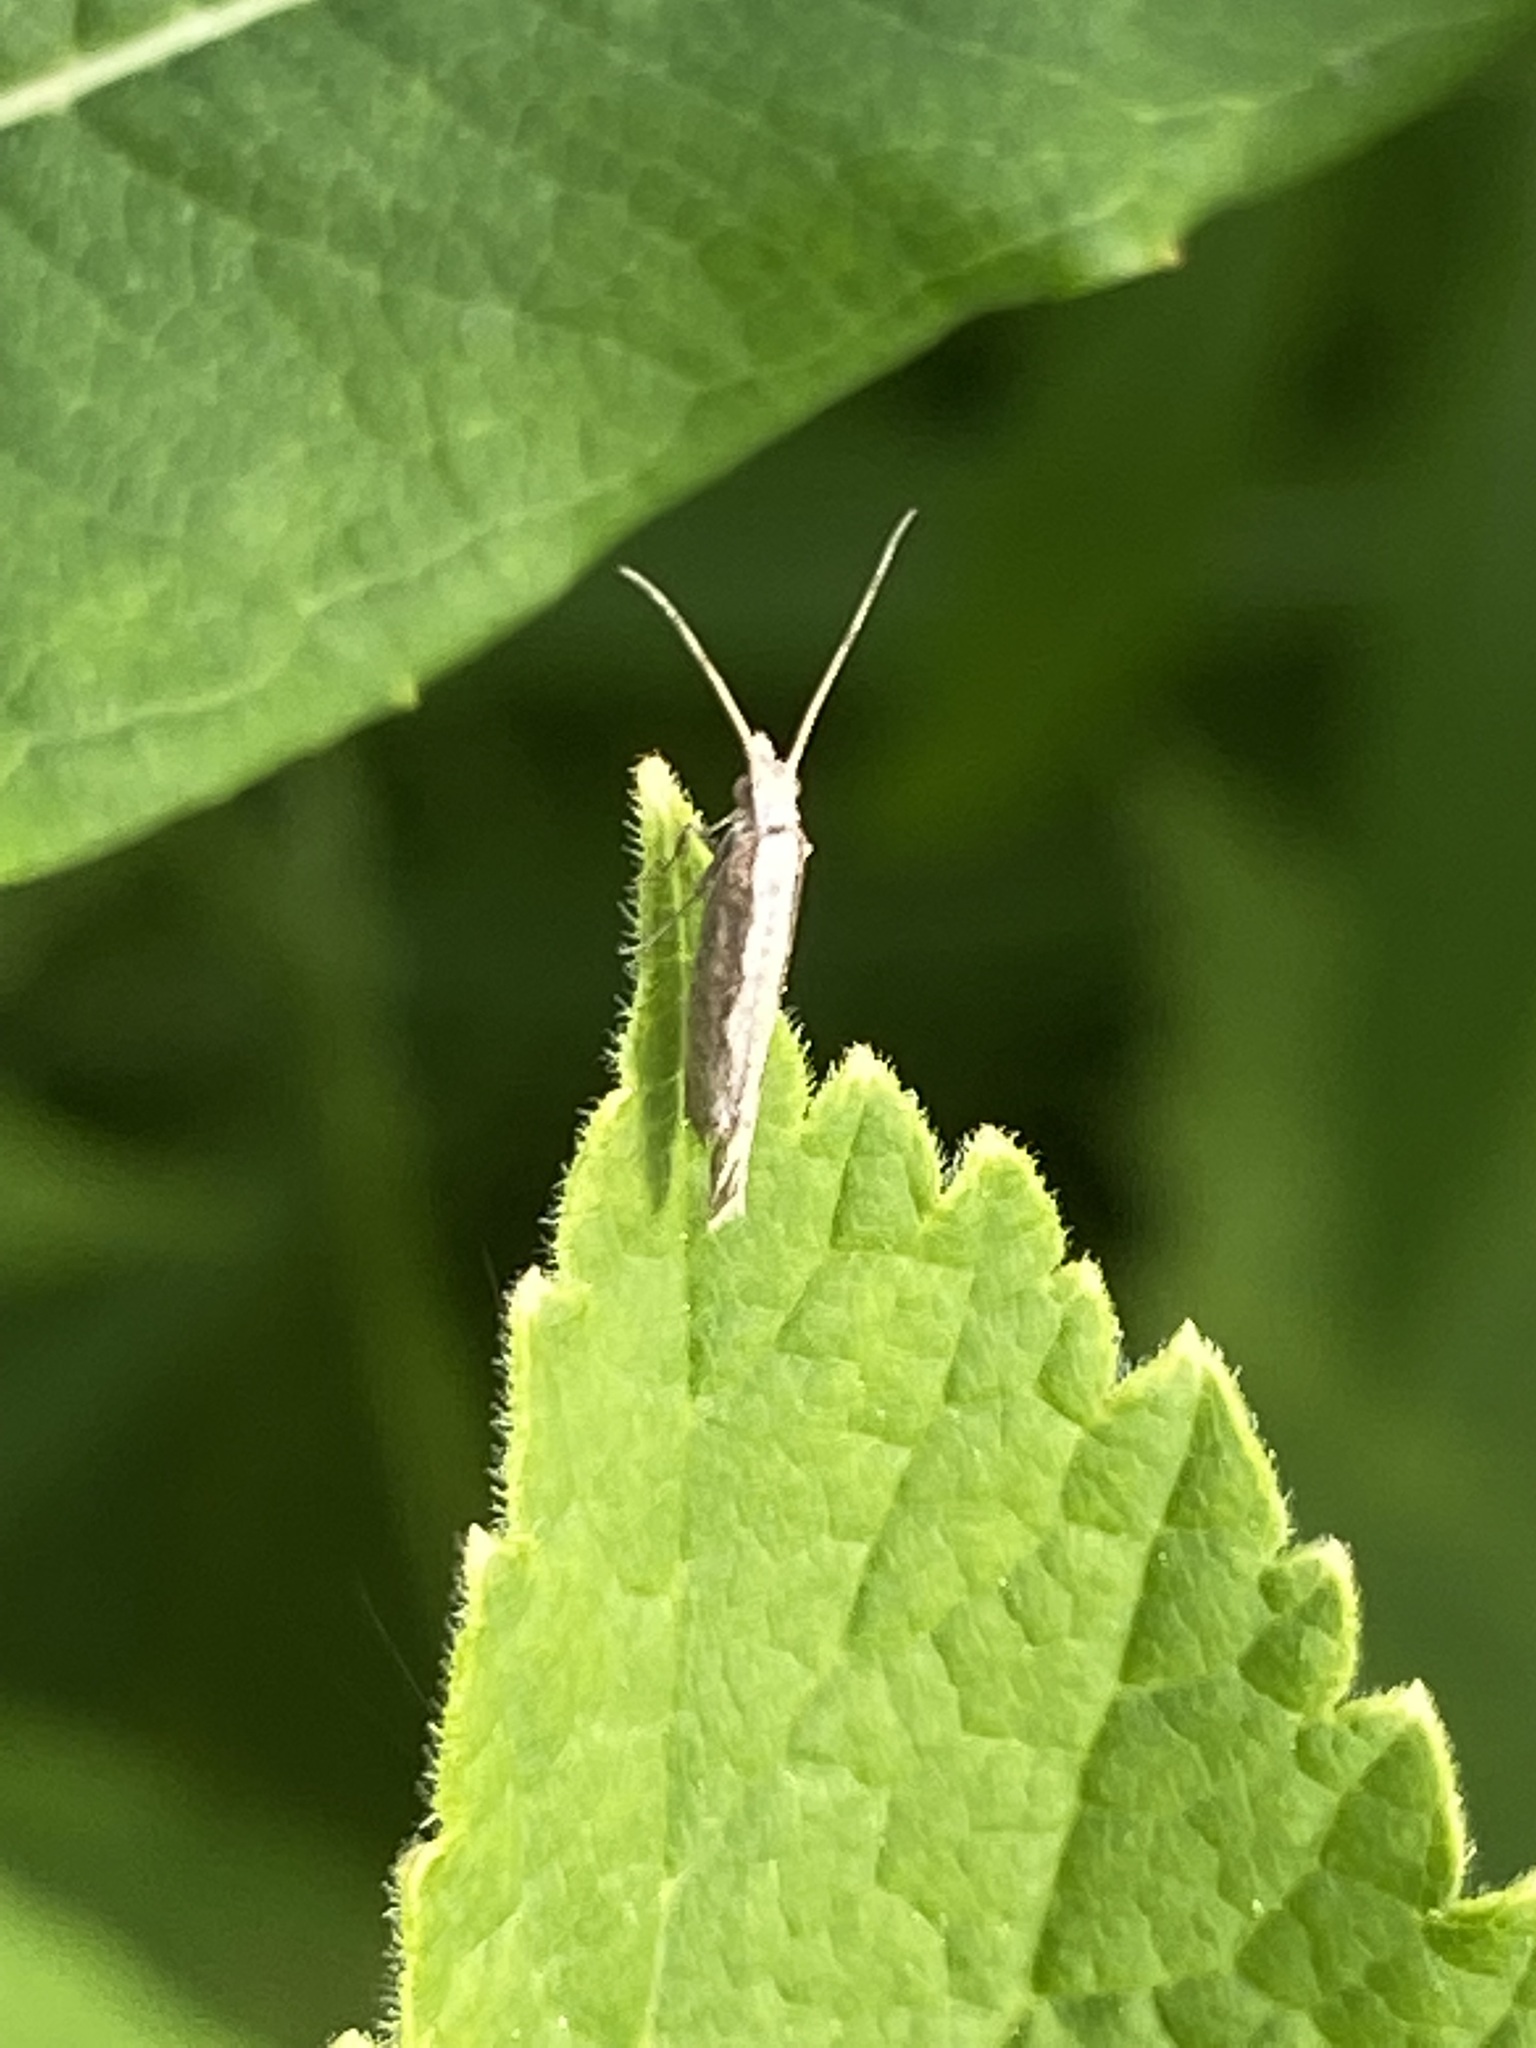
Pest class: diamondback_moth